Barton W. Stone

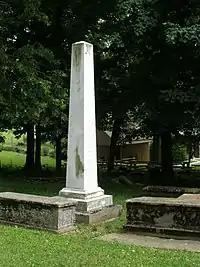
Grave and obelisk of Barton Stone at Cane Ridge, Kentucky

Stone died on November 9, 1844, in Hannibal, Missouri, at the home of his daughter. His body was buried on his farm in Morgan County, Illinois. When the farm was sold, descendants had his remains reinterred at Antioch Christian Church, east of Jacksonville. In 1847, his remains were moved again and reinterred at Cane Ridge, Kentucky.